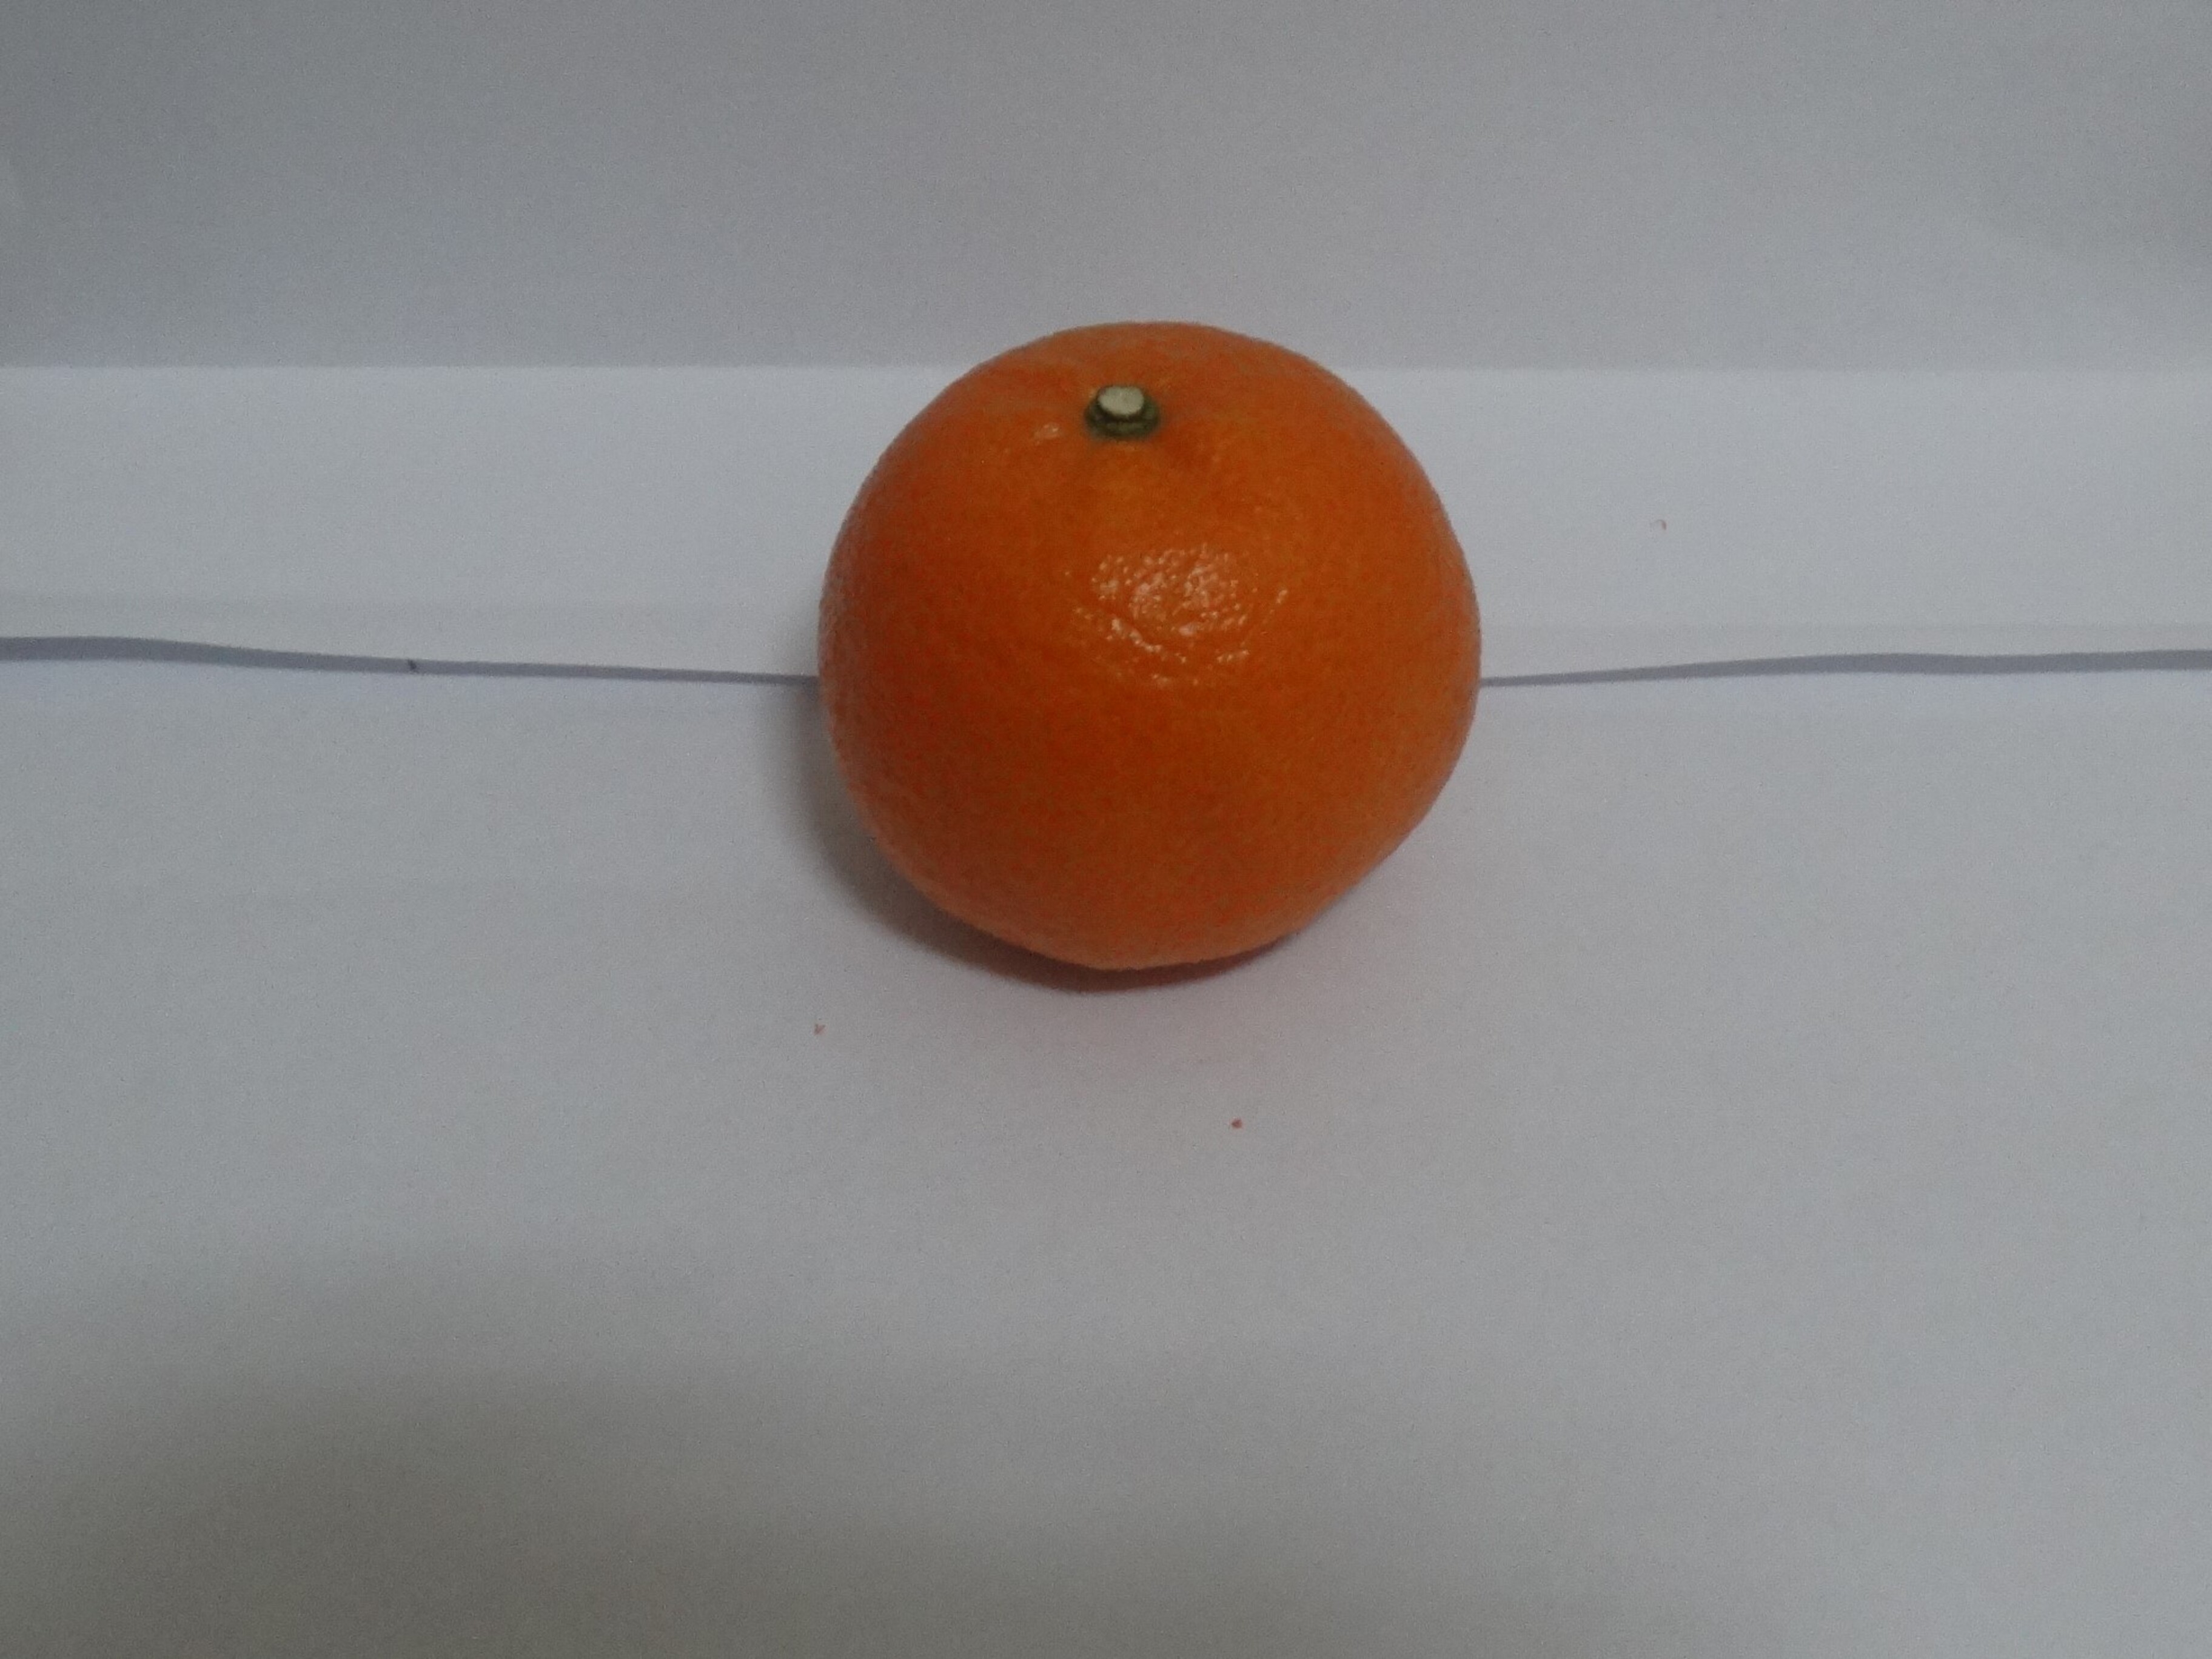
Citrus fruit variety: tankan